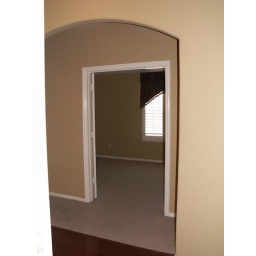
bedroom hallway looking into study/library from door to garage in entry hallway